Surfboard fin

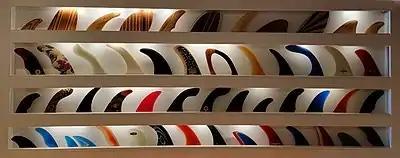
A selection of surfboard fins

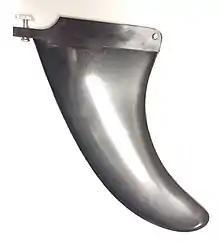
US Box fin

A surfboard fin or skeg is a hydrofoil mounted at the tail of a surfboard or similar board to improve directional stability and control through foot-steering. Fins can provide lateral lift opposed to the water and stabilize the board's trajectory, allowing the surfer to control direction by varying their side-to-side weight distribution. The introduction of fins in the 1930s revolutionized surfing and board design. Surfboard fins may be arrayed in different numbers and configurations, and many different shapes, sizes, and materials are and have been made and used.